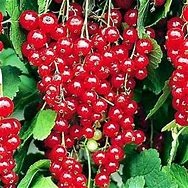
Label: redcurrant